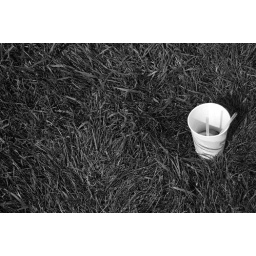
A lemonade I drank sitting in the grass at the Boston Common.